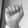
ASL letter: A